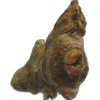
Label: ginger